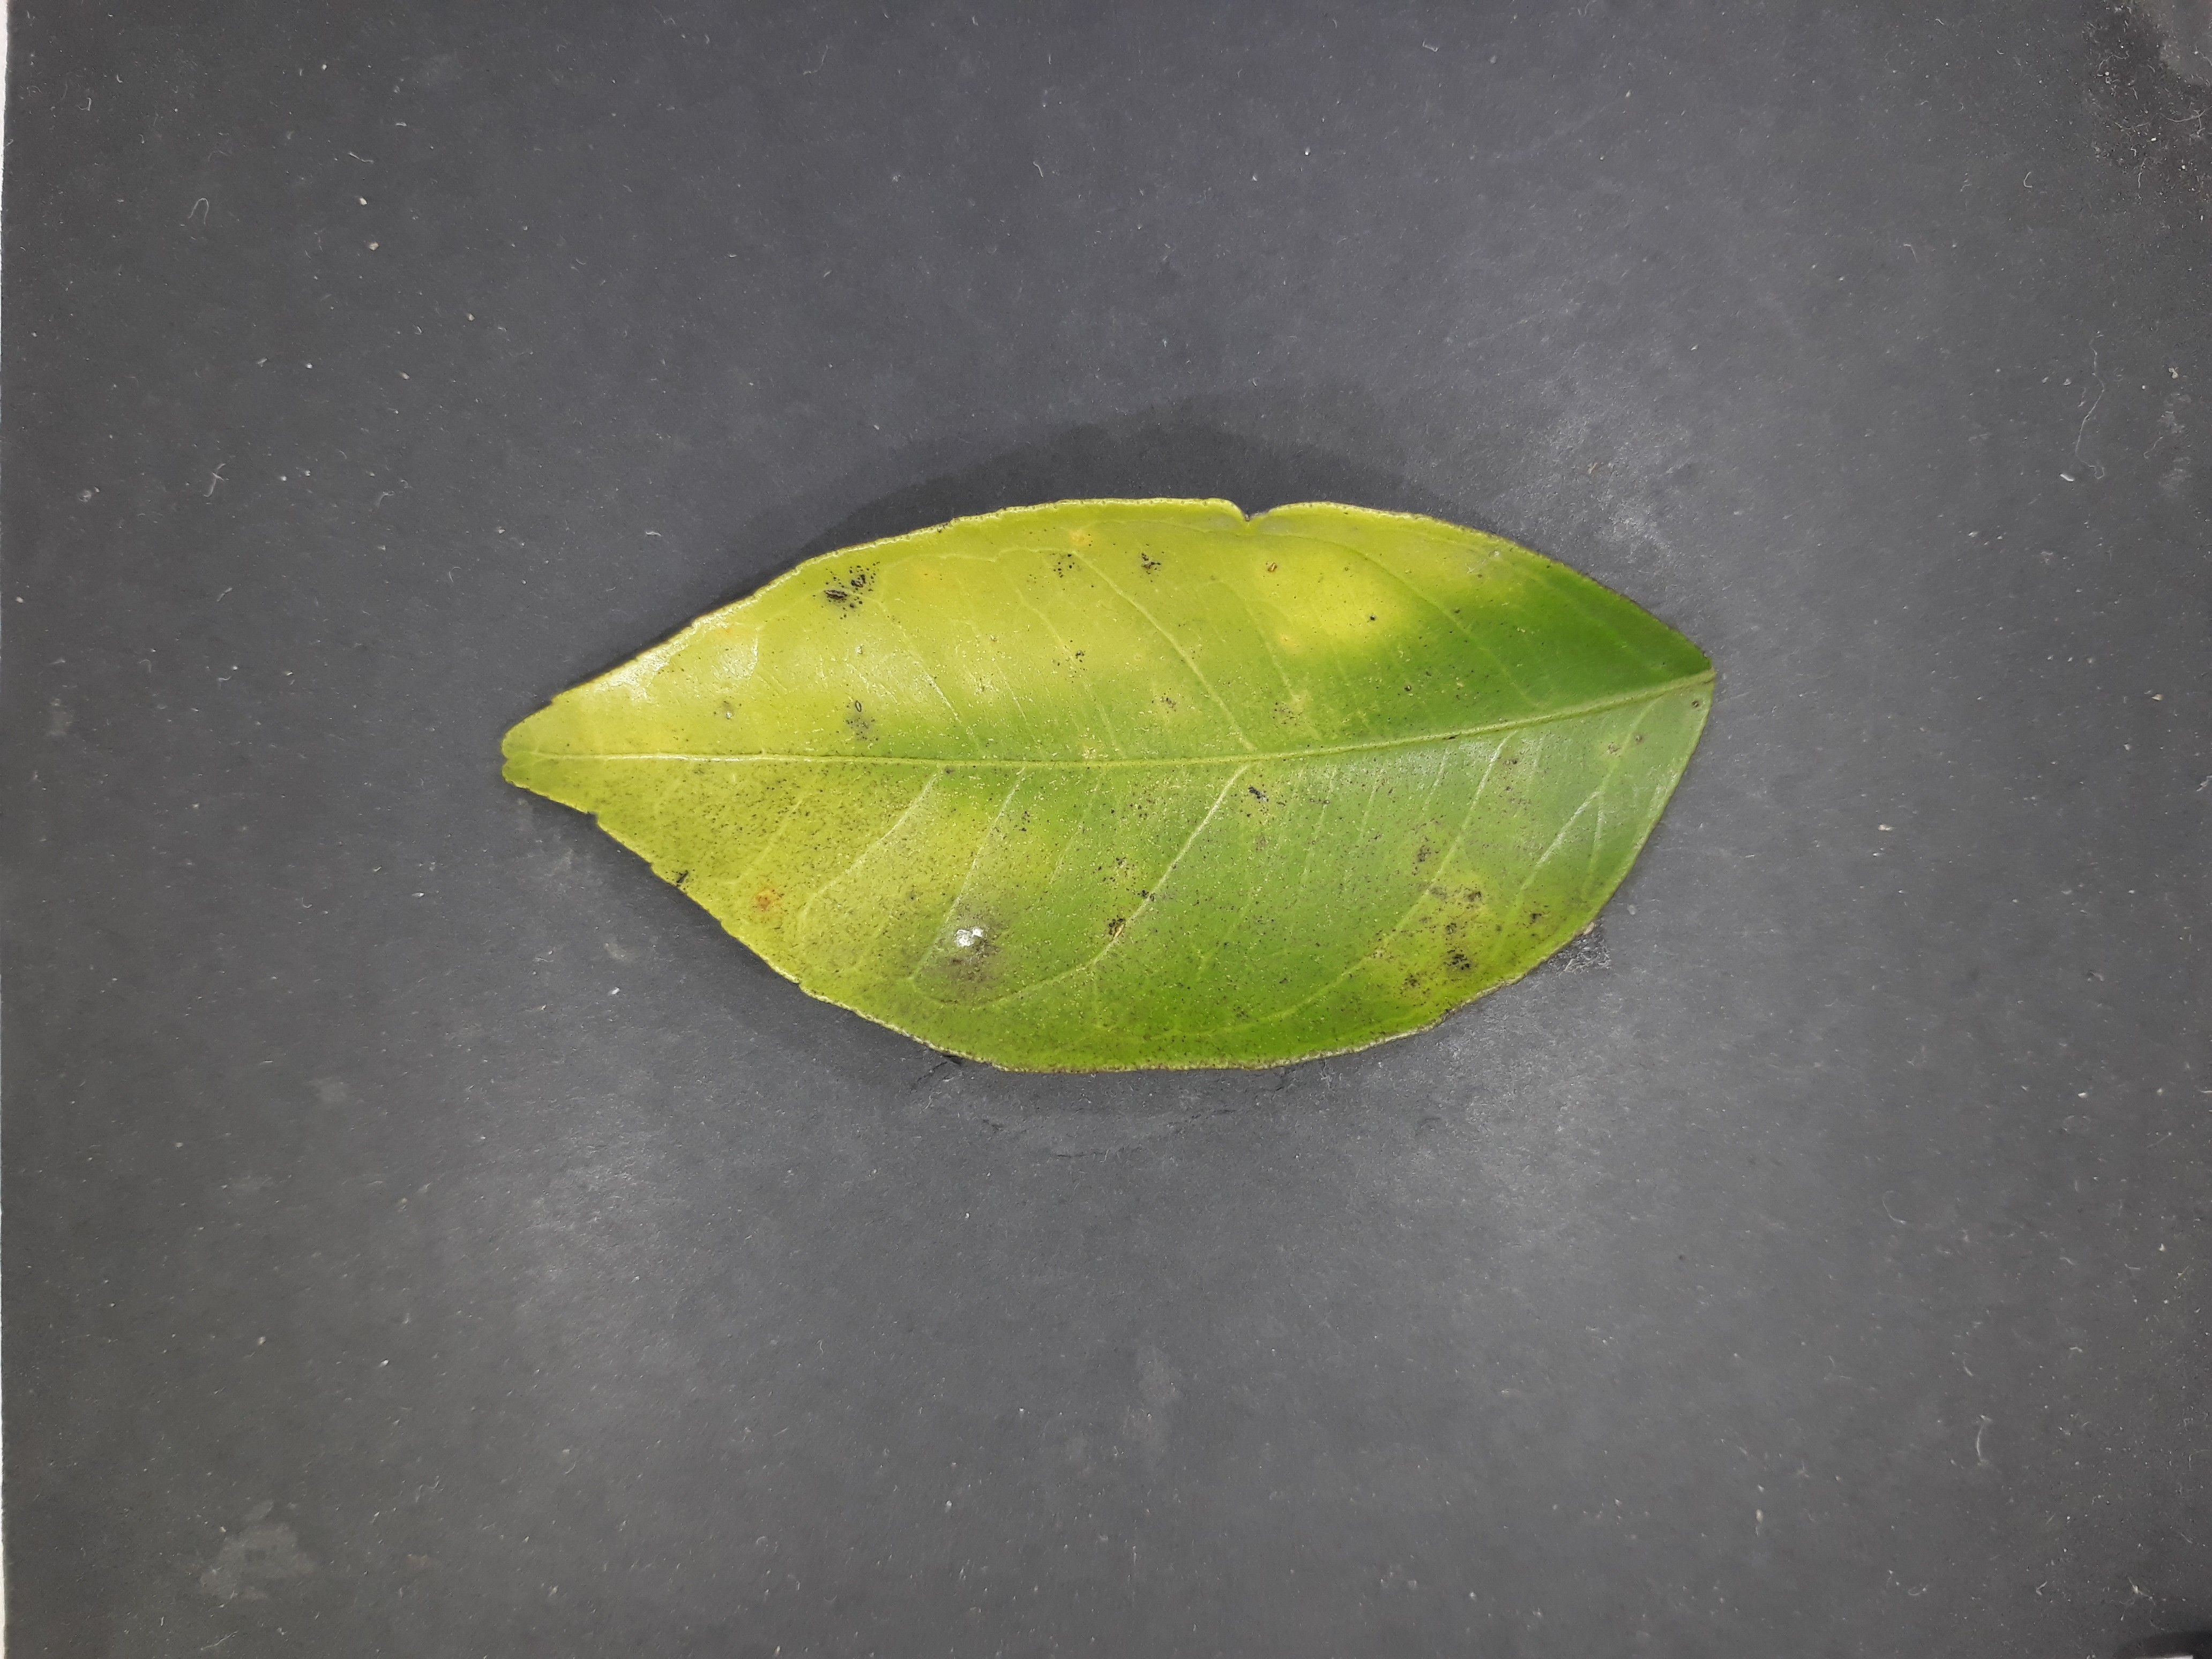
Label: Magnesium deficiency (Mg)